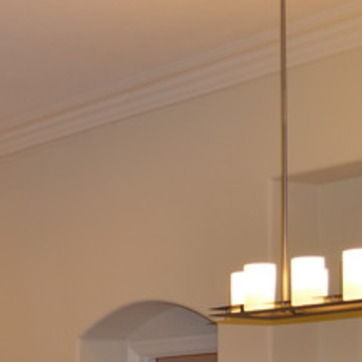
Material: painted